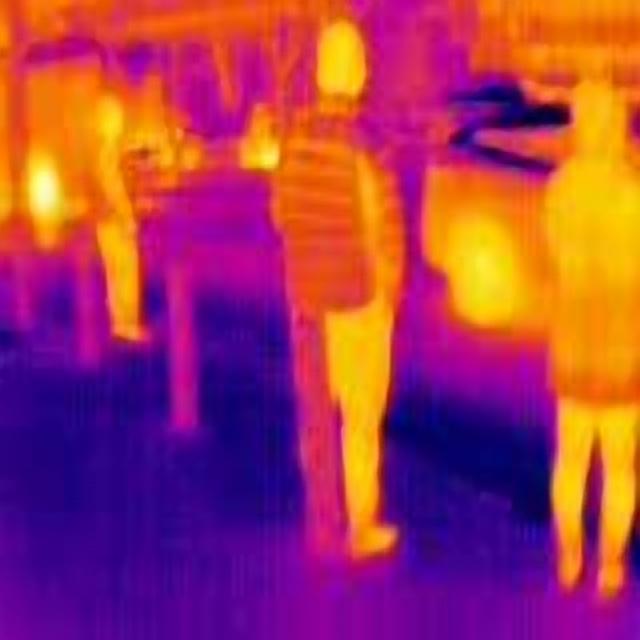
Detected objects:
label: person
label: person
label: person